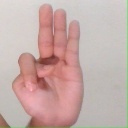
अक्षर: भ